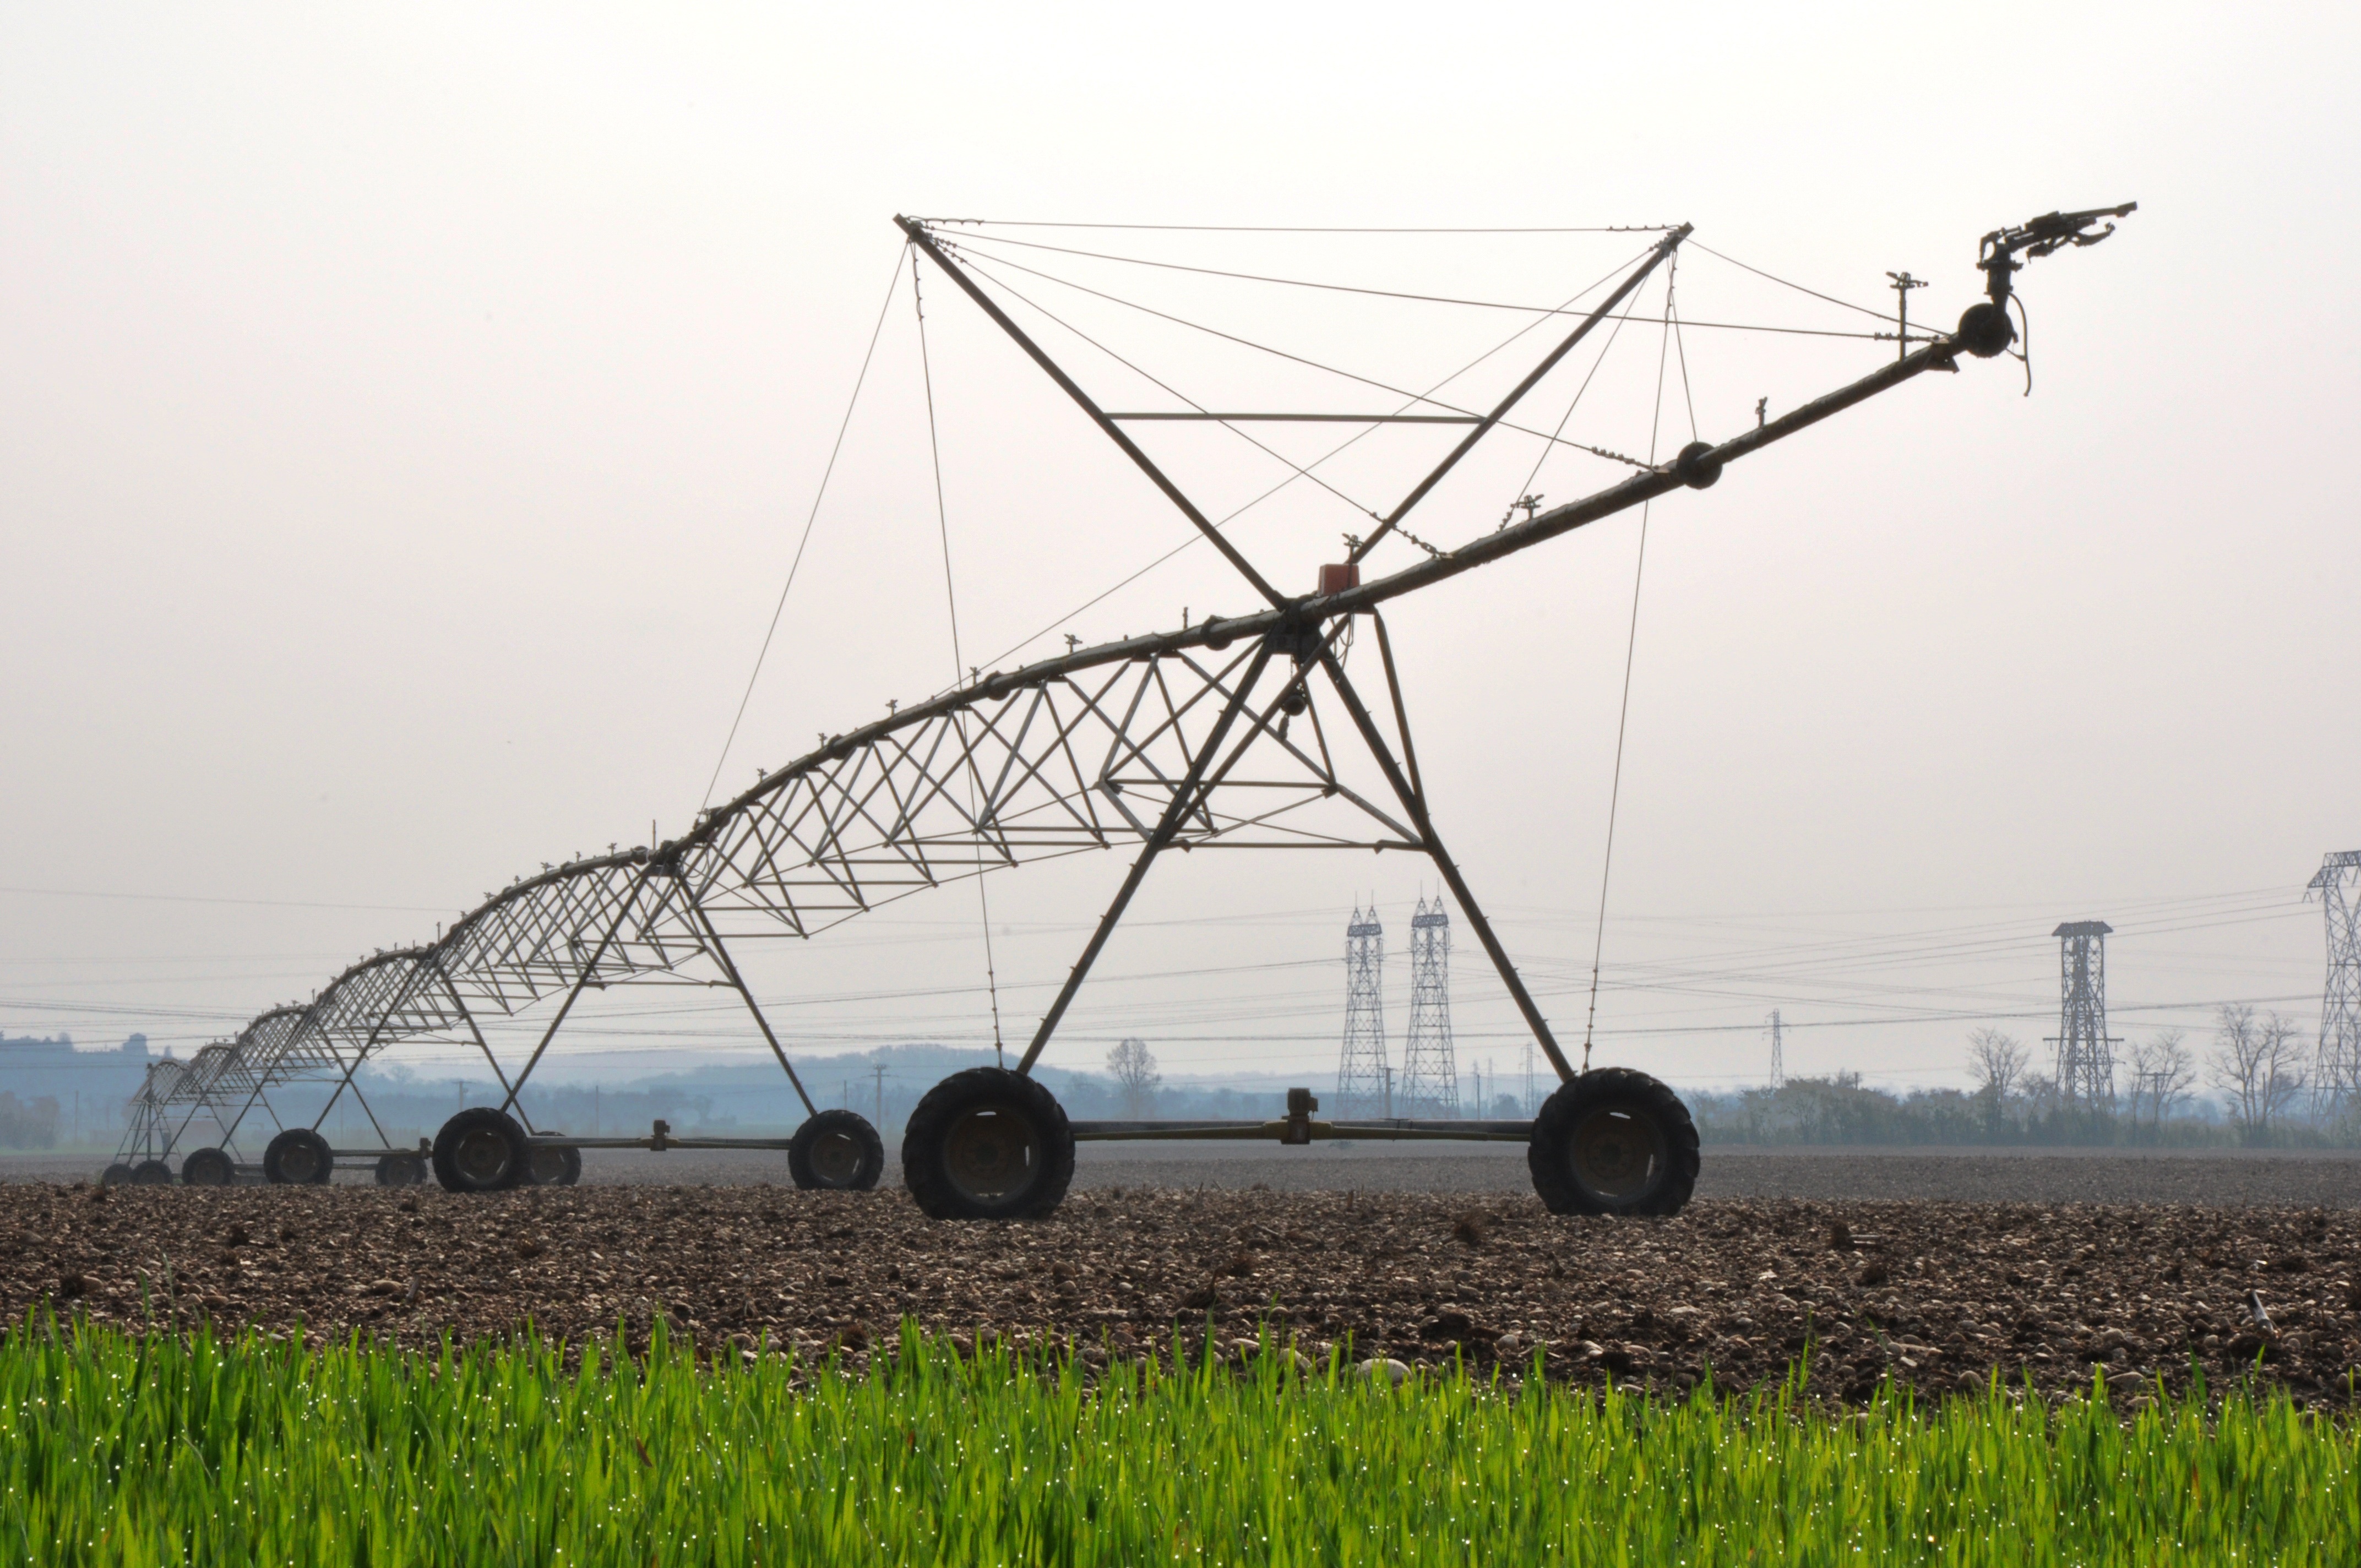
water, field, wind, environment, vehicle, agriculture, ecology, watering, irrigation, transmission tower, overhead power line, intensive farming